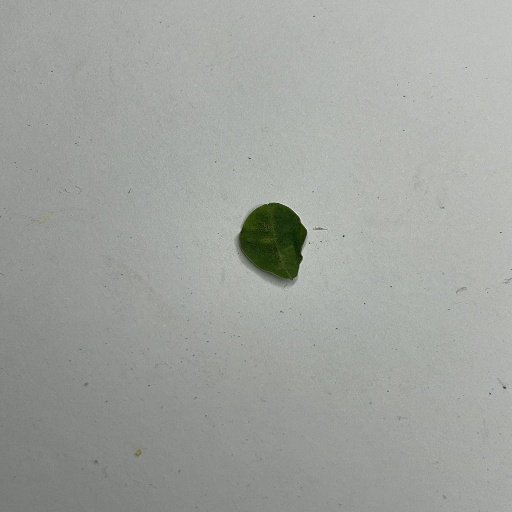
Species: Sojina
Leaf condition: Bacterial Spot